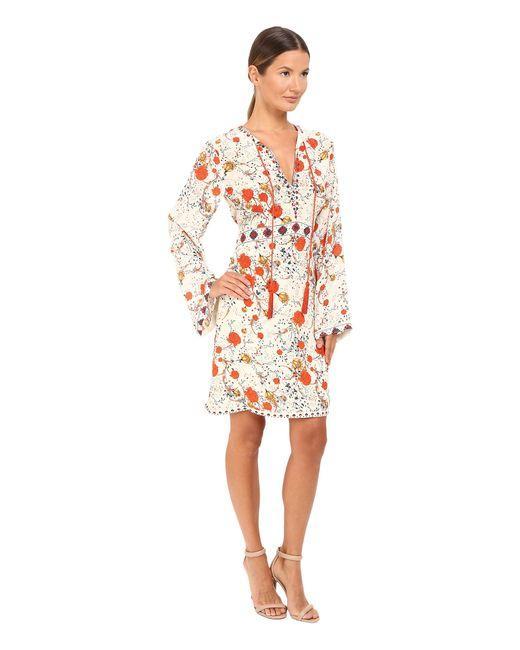
Weißes und rotes Midikleid mit vollem Ärmel für Damen